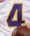
Number: 4